Hudud

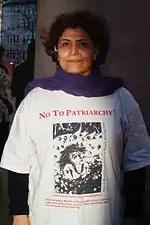
Protests in Hanover against stonings of women in Iran (2012)

A number of scholars/reformers have suggested that traditional "hudud" penalties "may have been suitable for the age in which Muhammad lived" but are no longer, or that "new expression" for "the underlying religious principles and values" of Hudud should be developed. Tariq Ramadan has called for an international moratorium on the punishments of "hudud" laws until greater scholarly consensus can be reached.